David C. Montgomery

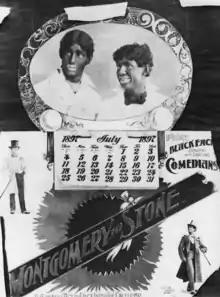
1897 poster for the Montgomery and Stone minstrel act

Montgomery and Stone signed up for the next season with Gus Hill's touring vaudeville company in May 1896.